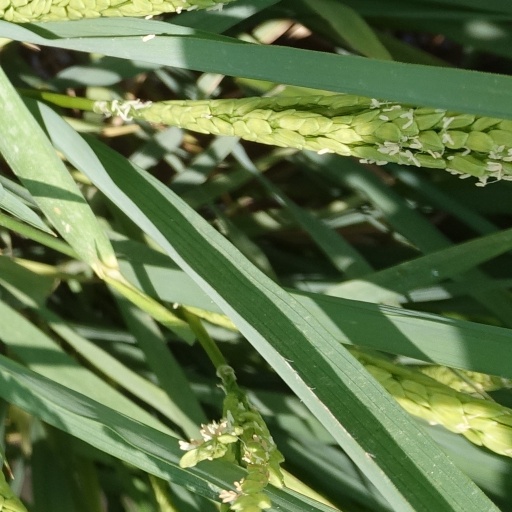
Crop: rice